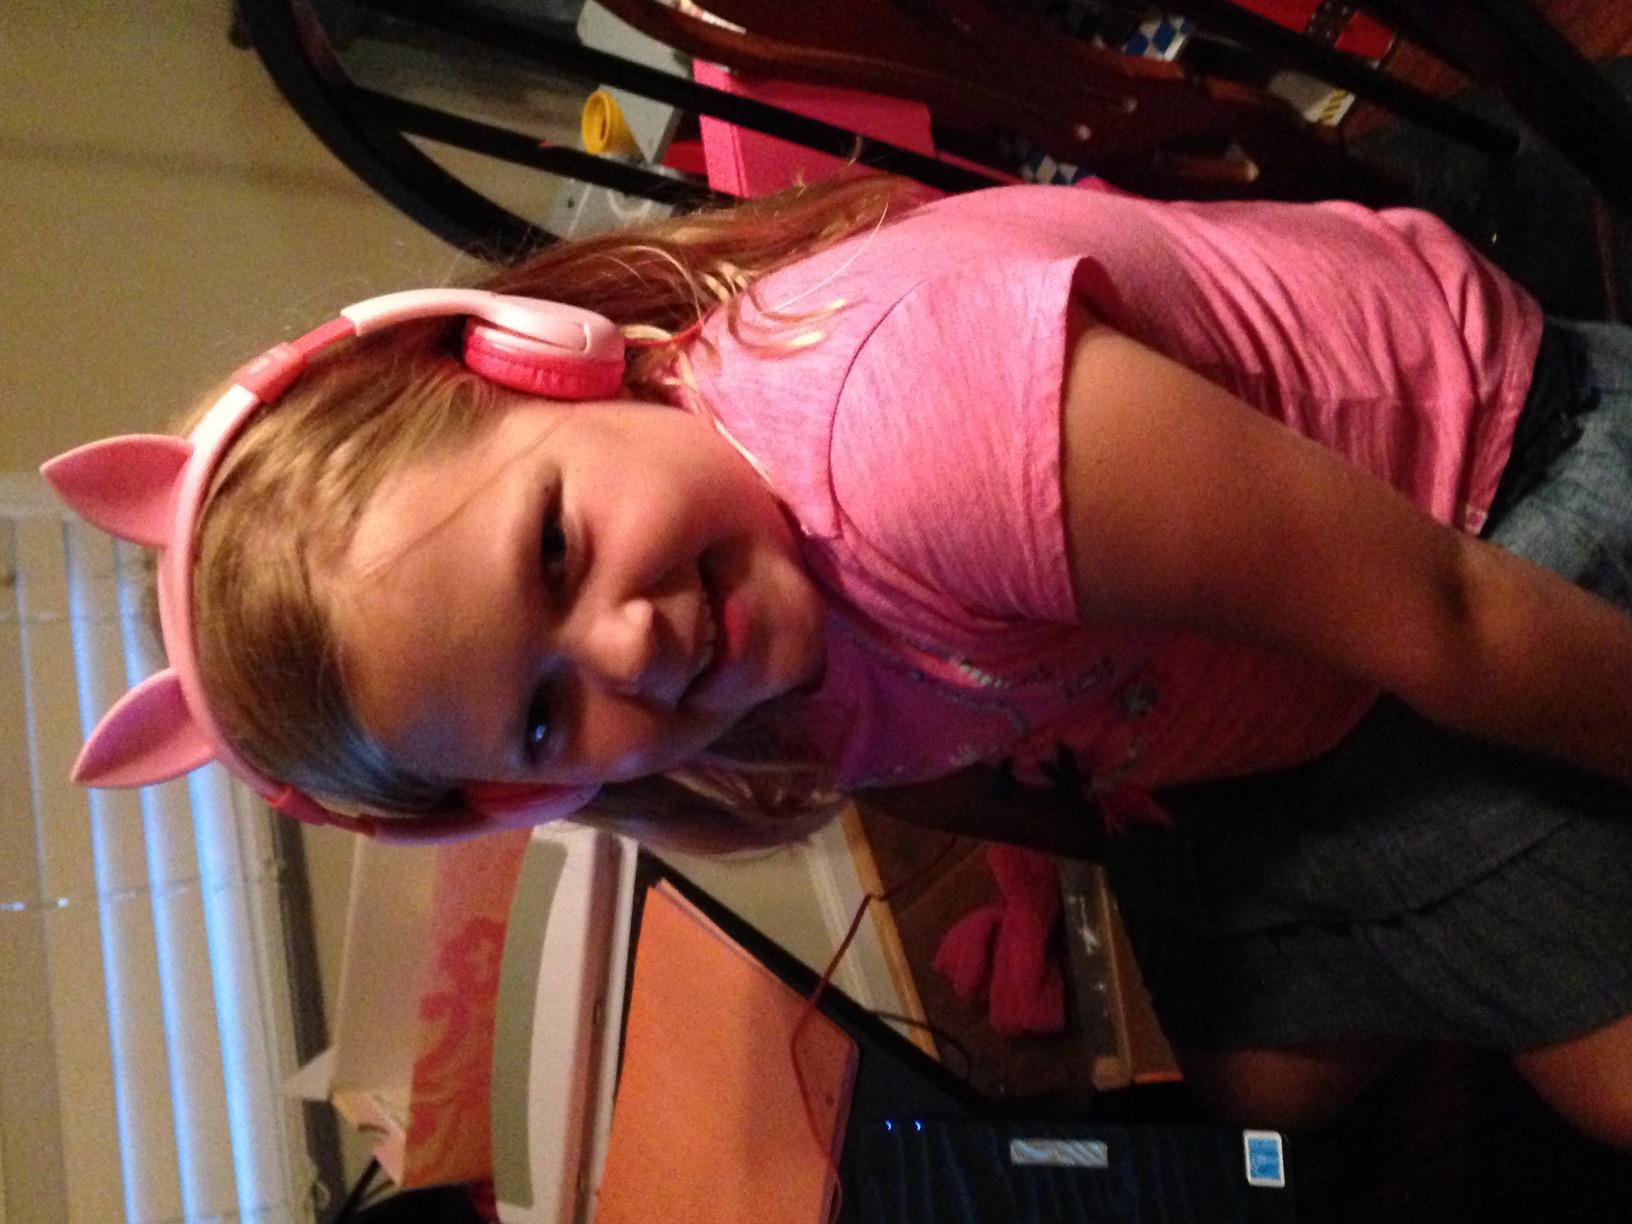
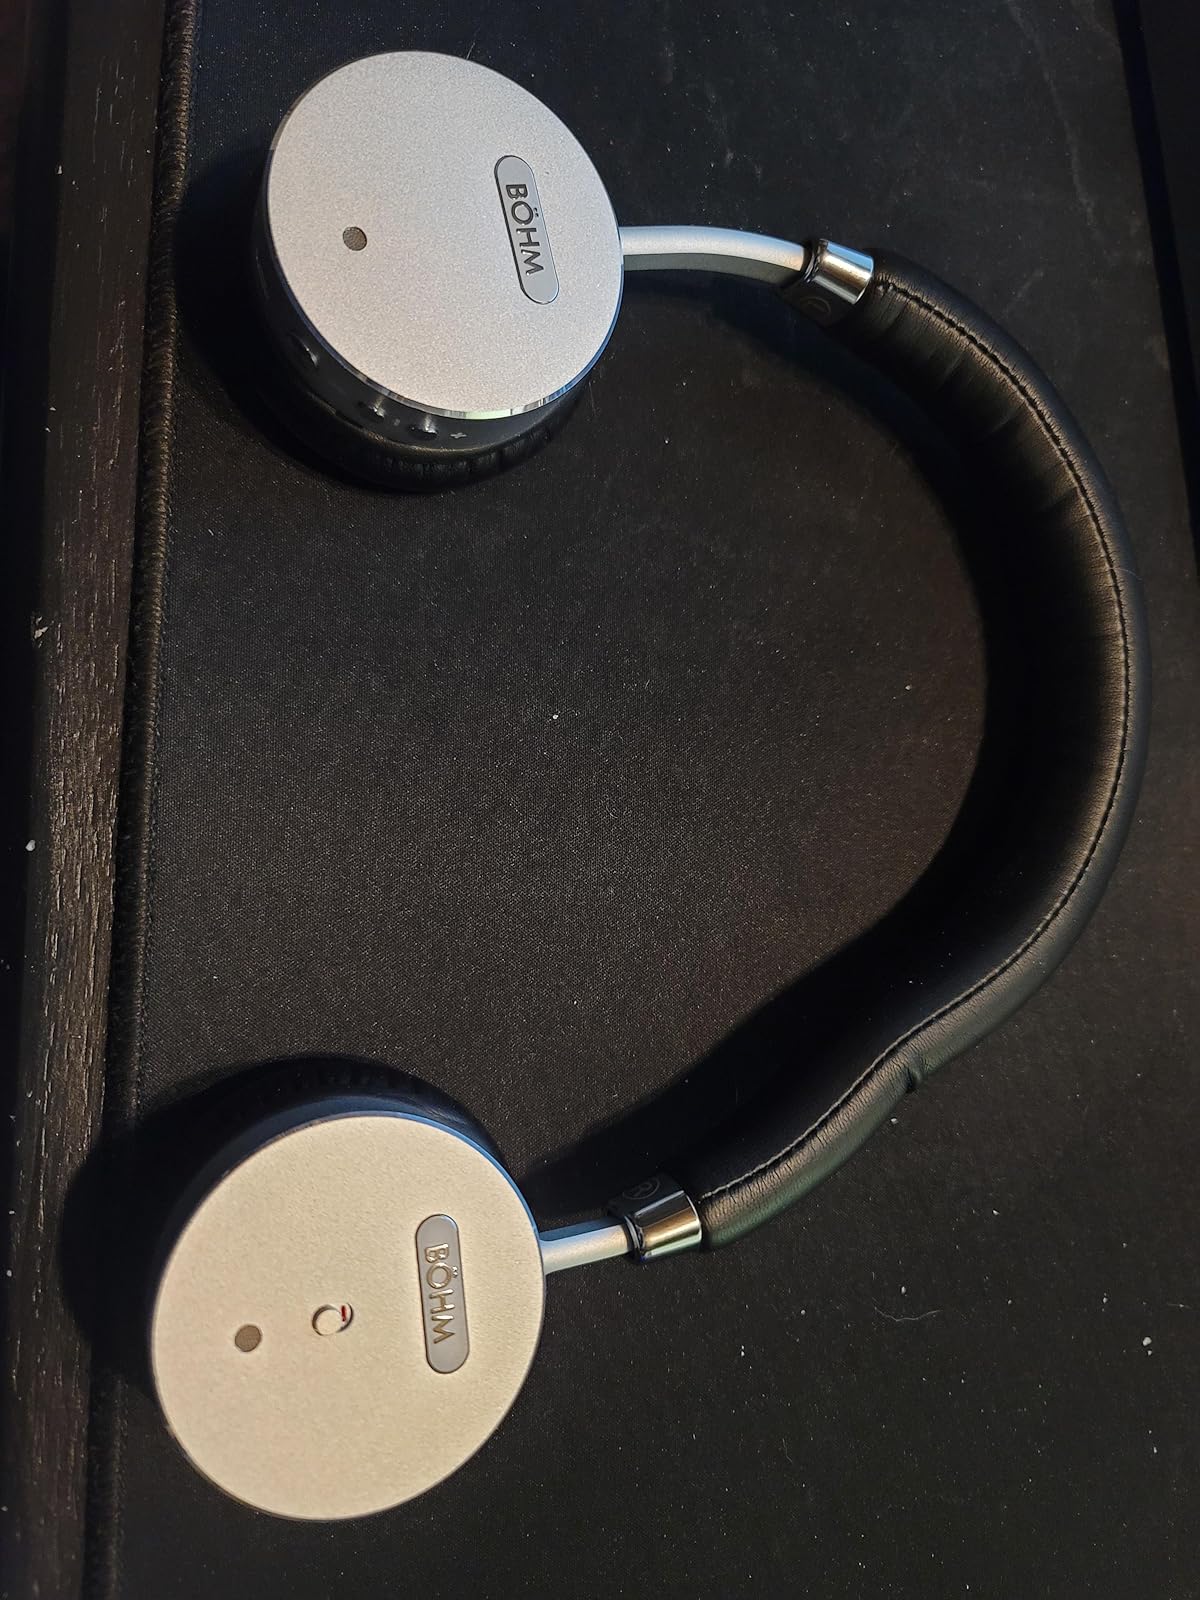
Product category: headphones
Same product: no